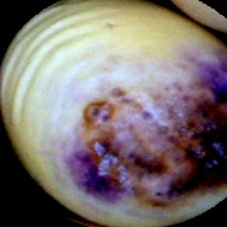
Label: Spotted